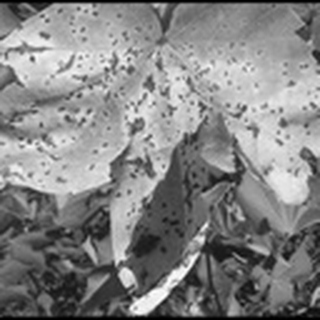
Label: cotton_bacterial_blight